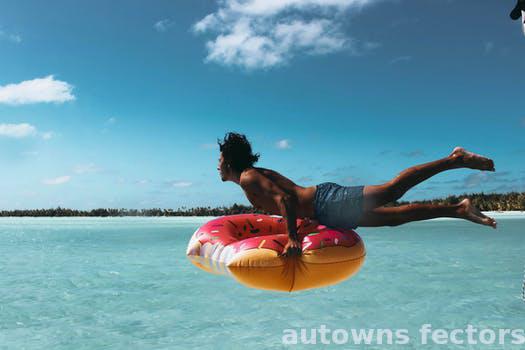
Label: Watermark